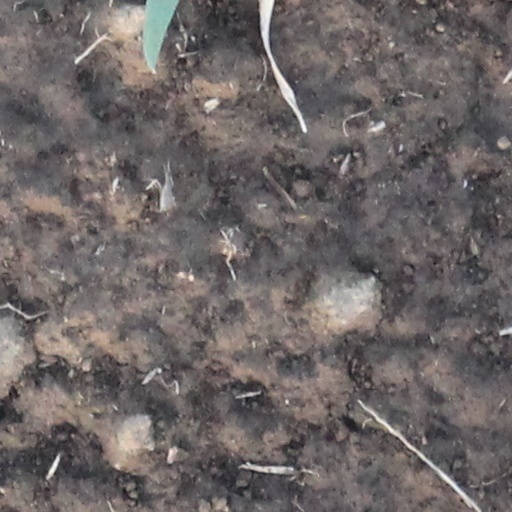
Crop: wheat